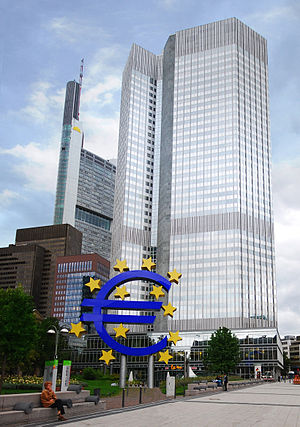
Den Europæiske Union / Institutioner
Europæiske Centralbank
Den Europæiske Union er en økonomisk og politisk union mellem 27 europæiske stater med 447 millioner indbyggere, i 2010 genererede de daværende EU-medlemslande, hvad der anslås at være 26% af den globale økonomi, eller 20% når man justerer for købekraftsparitet.